Heceta Bank

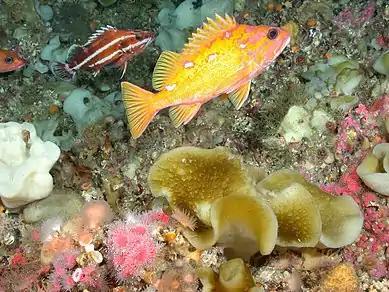

A total of 105 trawl sets were made on nine cruises between 1968 and 1970 in order to study the fish species living in this area. These samples were collected from seven stations at depths ranging from 74 to 195 m. The most abundant species are presented in Table 1.